Arctodus

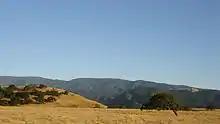

Endemic to the late Blancan faunal stage and Irvingtonian faunal stage, "Arctodus pristinus" was a relatively large tremarctine bear. Sometimes referred to as the eastern short-faced bear, "A. pristinus" has been found in Florida, Kansas, Maryland, New Mexico, Pennsylvania, South Carolina, and West Virginia in the US, and Aguascalientes in Mexico. Possible remains have also been recovered from Arizona. "A. pristinus" is particularly well known from Florida, especially from the Leisey Shell Pit. Like "A. simus" and other tremarctine bears, "A. pristinus" had adaptations for herbivory, and was likely largely herbivorous itself, although "Arctodus" has been suggested to be generally more carnivorous than contemporary bears.